Karel Hromádka

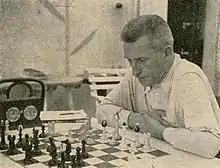
Karel Hromádka in 1936

Karel Hromádka (23 April 1887 in Großweikersdorf, Austria – 16 July 1956) was a Czech chess player, two-time Czech champion, 1913 and 1921 (jointly).